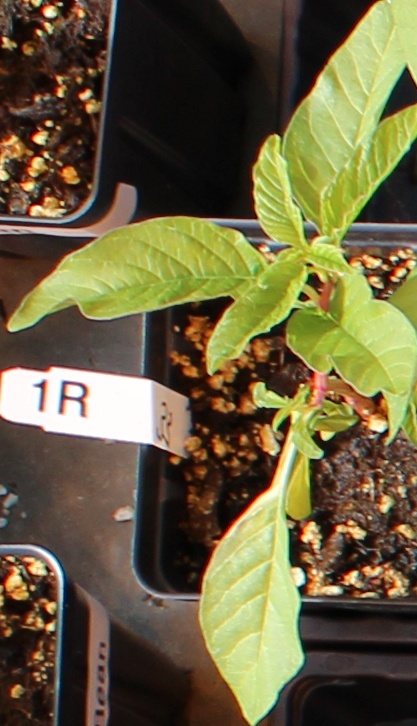
Label: Waterhemp